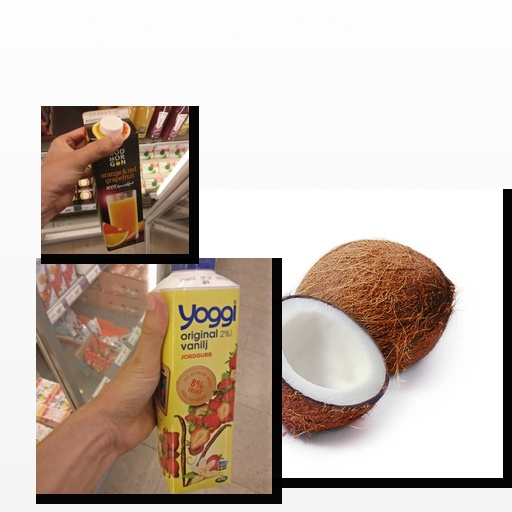
Food items: orange_red_grapefruit_juice, coconut, strawberry_yoghurt